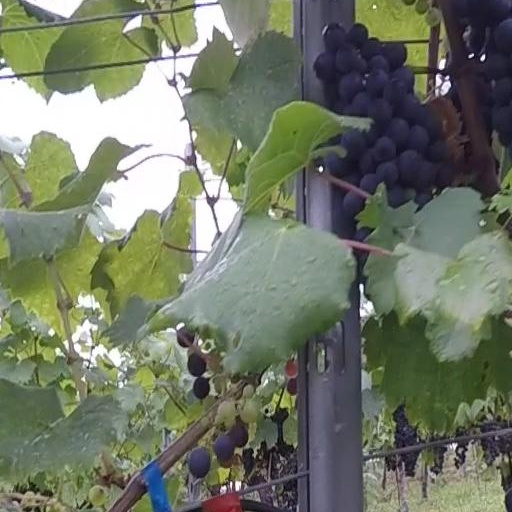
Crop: grape